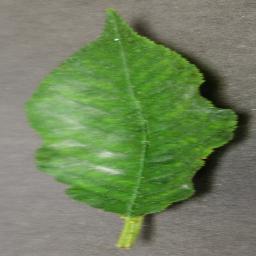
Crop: cherry
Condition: (including_sour)_powdery_mildew